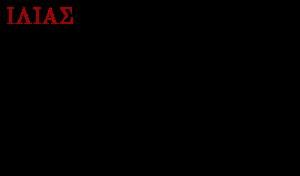
Homère est réputé avoir été un aède de la fin du VIIIᵉ siècle av. J.-C. Il était simplement surnommé « le Poète » par les Anciens. Les deux premières œuvres de la littérature occidentale que sont l'Iliade et l'Odyssée lui sont attribuées.
L'alphabet grec est un alphabet bicaméral de vingt-quatre lettres, principalement utilisé pour écrire la langue grecque depuis la fin du IXᵉ ou le début du VIIIᵉ siècle av. J.-C. C'est le premier et le plus ancien alphabet, dans l'acception la plus réduite de ce mot, car il note chaque voyelle et consonne avec un graphème séparé. Aujourd'hui encore, le grec moderne utilise cet alphabet. Par le passé, les lettres ont servi également pour la numération grecque, depuis le IIᵉ siècle av. J.-C., mais les chiffres arabes tendent à les remplacer en Grèce. D'abord uniquement écrit en capitales, l'alphabet grec s'est progressivement doté de minuscules et de diacritiques.
La mythologie grecque, c'est-à-dire l'ensemble organisé des mythes provenant de la Grèce antique, se développe au cours d'une très longue période allant de la civilisation mycénienne jusqu'à la domination romaine. La rencontre entre les Grecs et les Romains coïncide avec celle de la mythologie grecque et de la mythologie romaine : la première exerce une forte influence sur la seconde, qui ne s'y réduit pas pour autant. Longtemps après la disparition des religions grecque et romaine, la mythologie grecque est utilisée comme sujet d'inspiration par les artistes, et continue à l'être de nos jours.